Music session

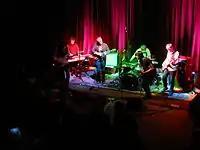
A 2014 blues jam.

In jazz and blues (and related genres and subgenres), a session is typically called a jam session or a jam. Jam sessions often take place after musicians and singers have finished their paid gigs for the evenings. Jams often take place at nightclubs or bars. Jams may include both professional instrumentalists and singers and talented amateurs. Some venues have a "house band" or backing band, a paid rhythm section that includes one or two chordal instrumentalists (e.g., piano, Hammond organ, electric guitar, etc.), a bassist (e.g., electric bass or double bass) and a drummer.